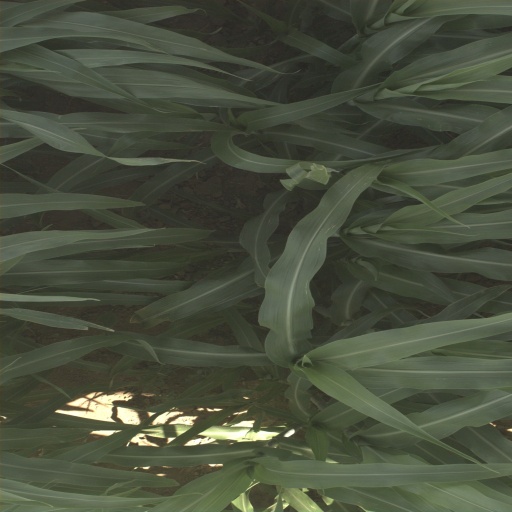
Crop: sorghum